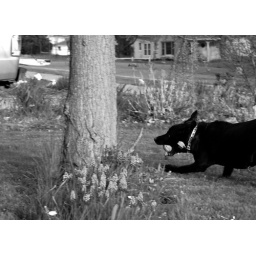
Bela stole Toby's ball and then ran around like a crazy dog for the next 10 minutes.